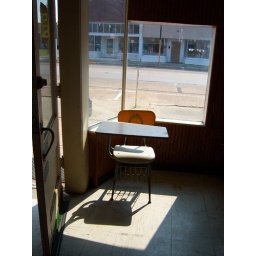
School desk in the window of a deserted laundromat on a hot day.Laundromat, East Prairie, MO.